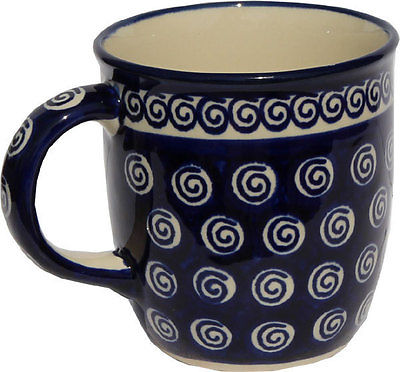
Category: mug